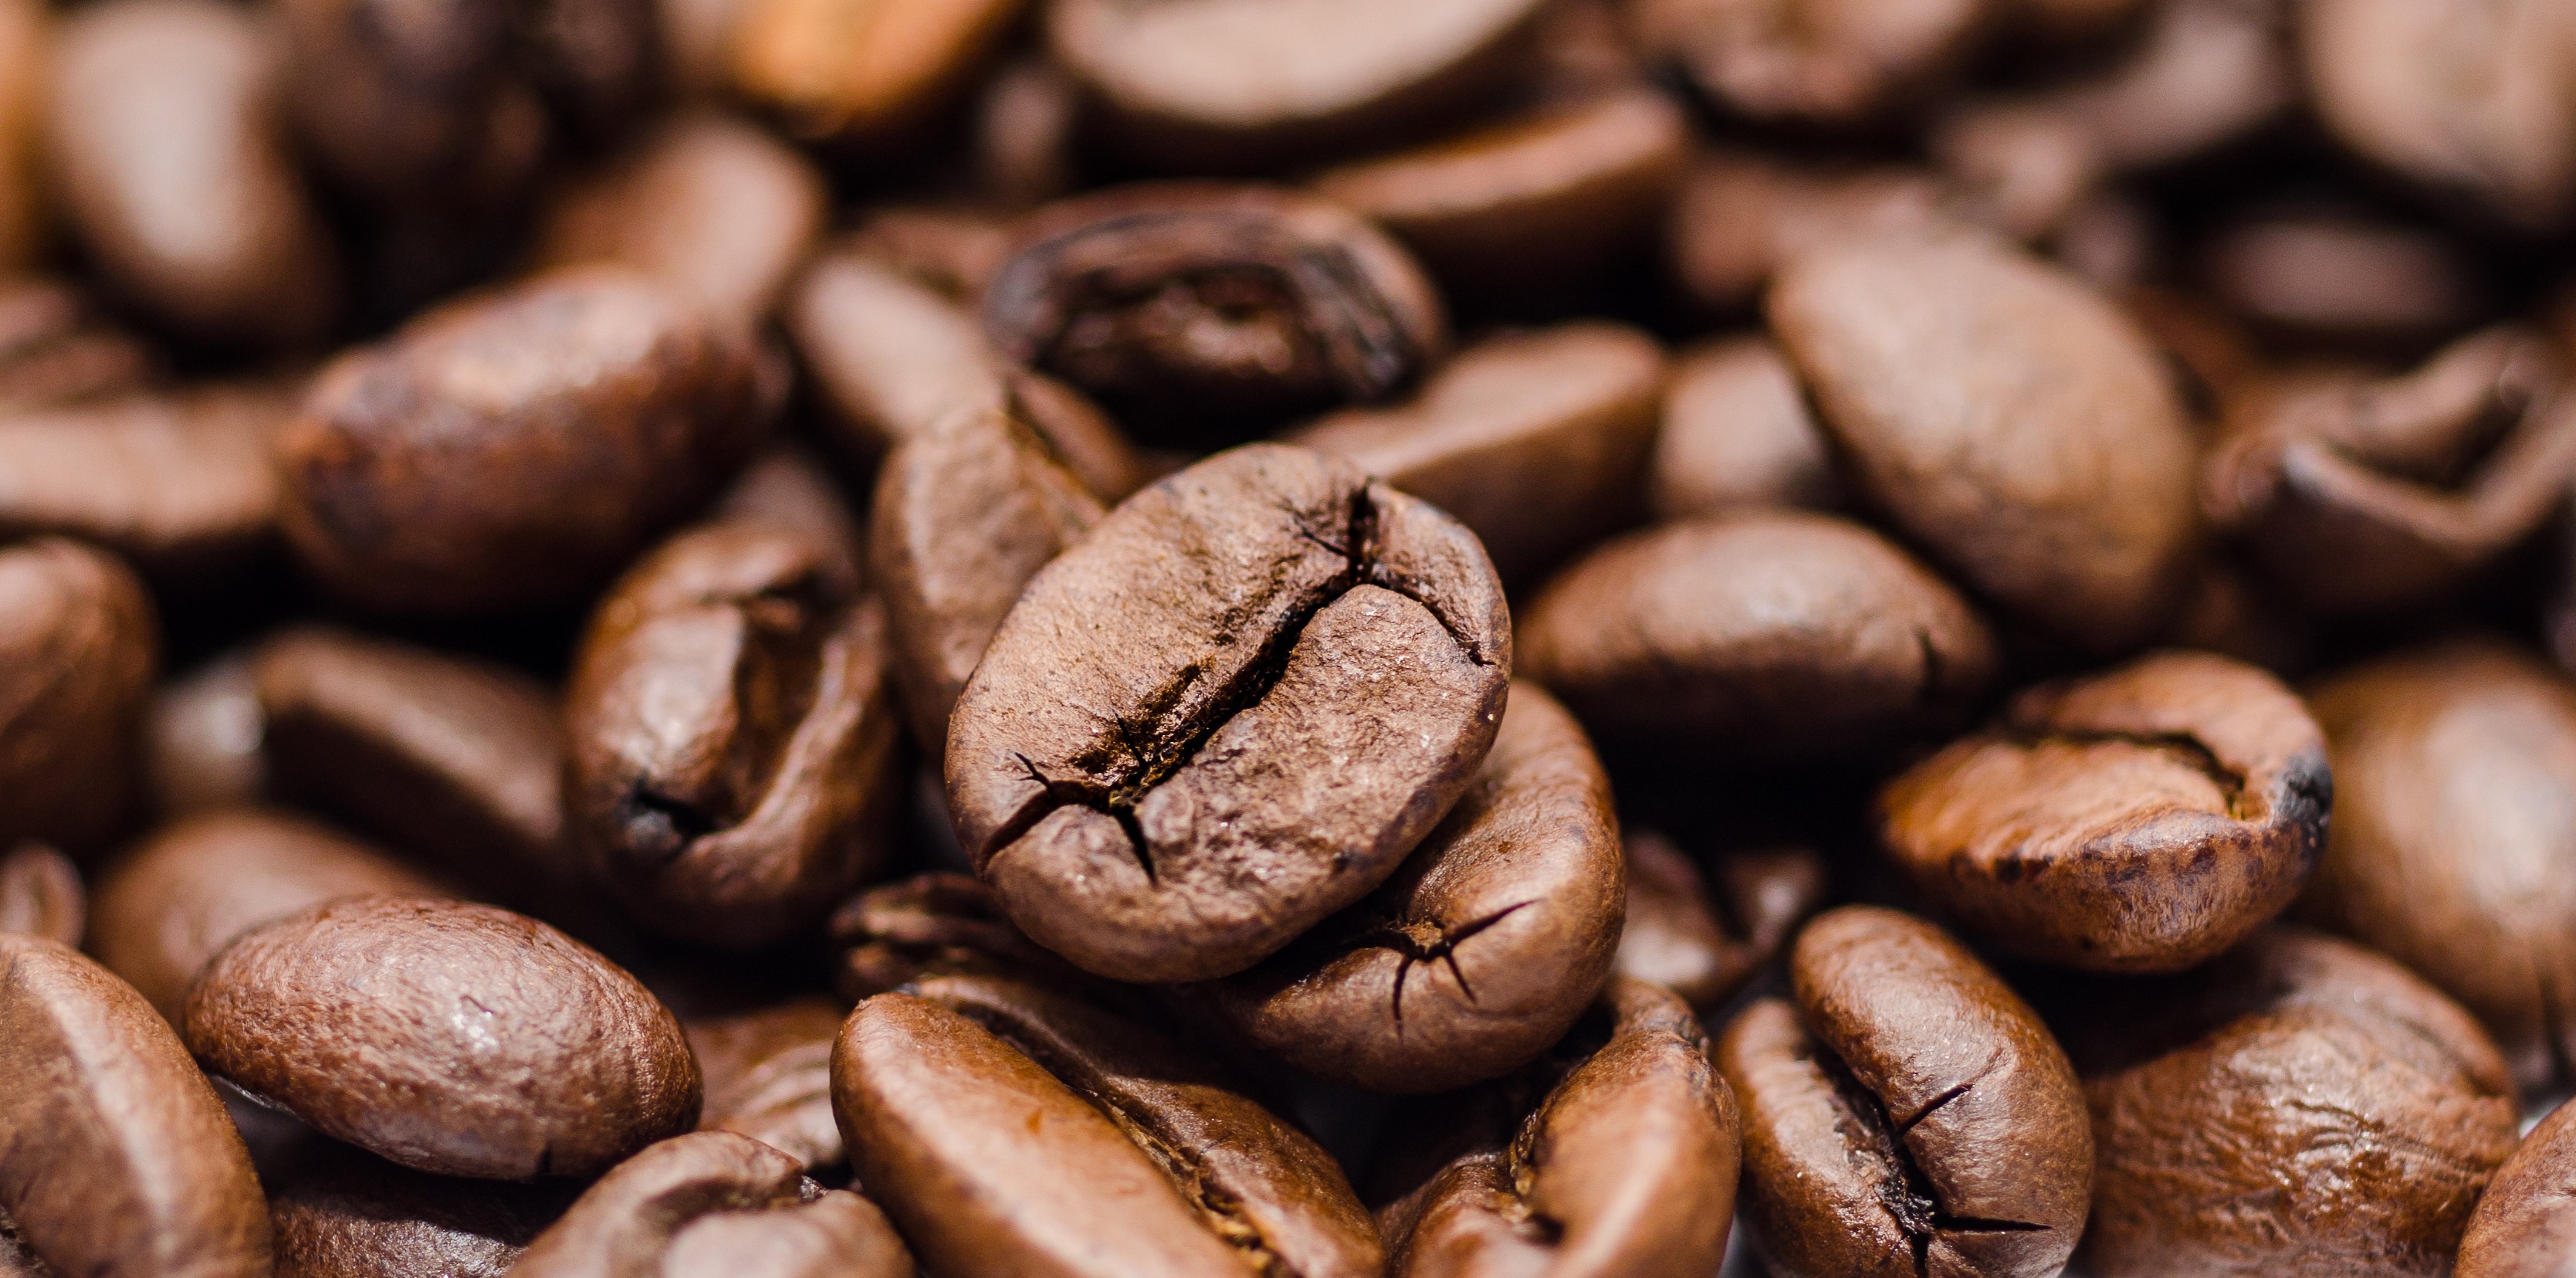
cafe, coffee, aroma, latte, cappuccino, food, produce, natural, brown, beverage, drink, black, breakfast, gourmet, espresso, energy, close up, caffeine, hot, beans, flavor, roasted, coffee beans